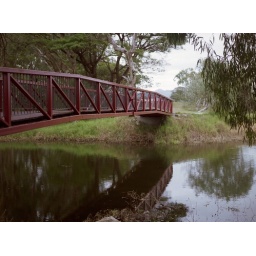
Shot from my Rolleiflex TLR medium format of a walking bridge over a small ck, part of Ross River.